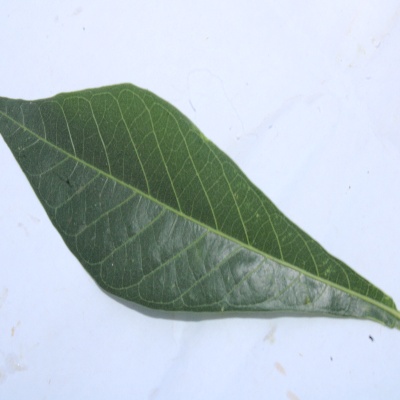
Crop: Cassava
Condition: healthy